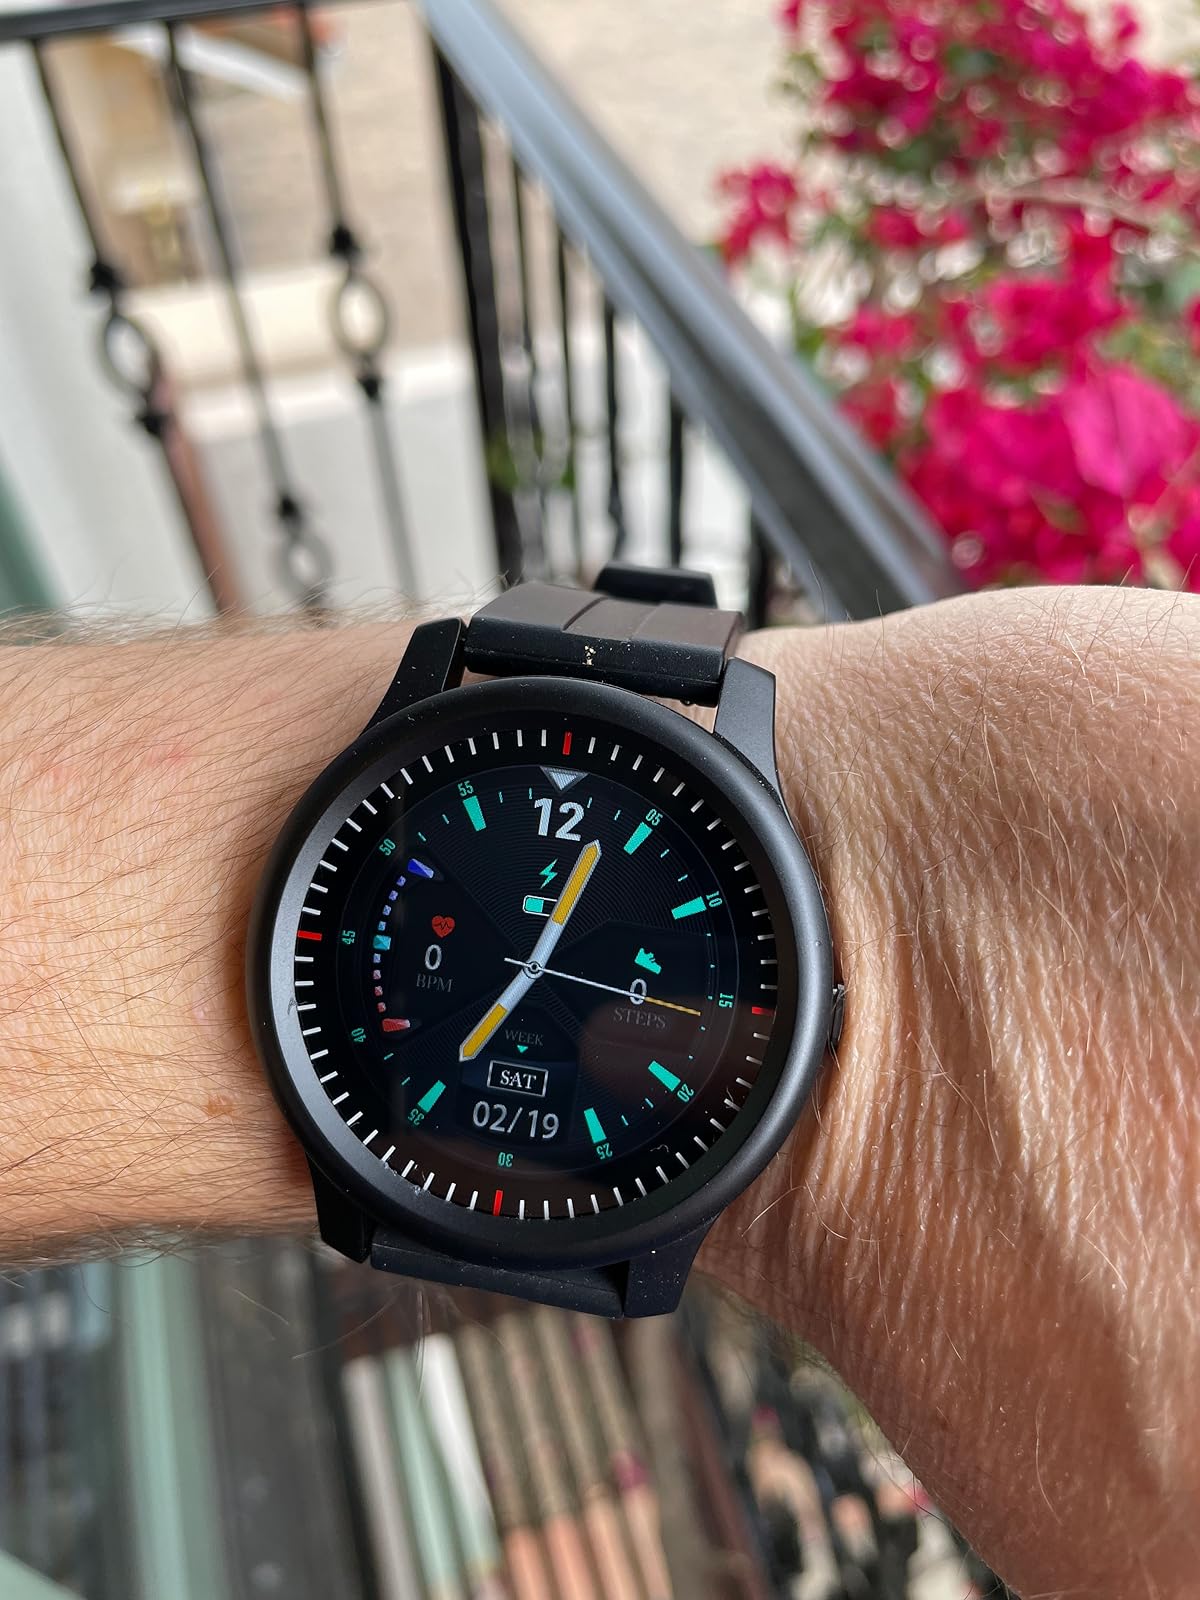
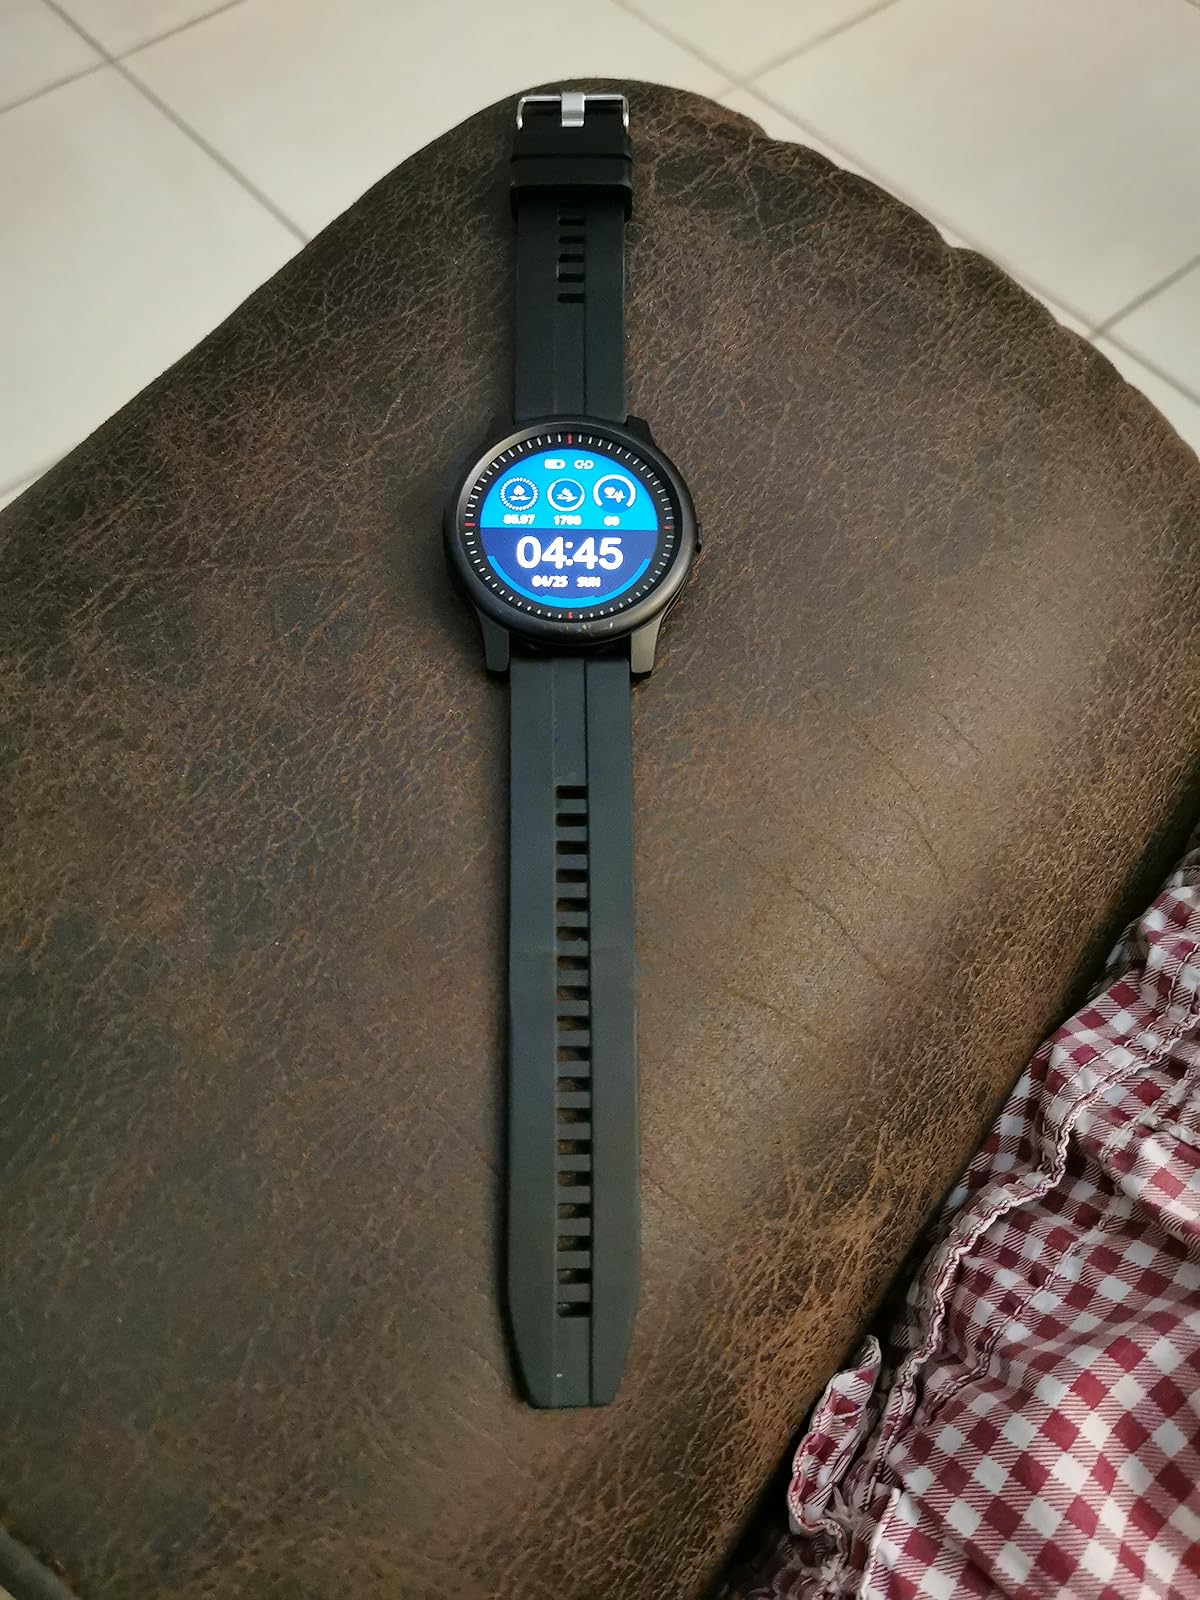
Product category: smartwatch
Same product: yes